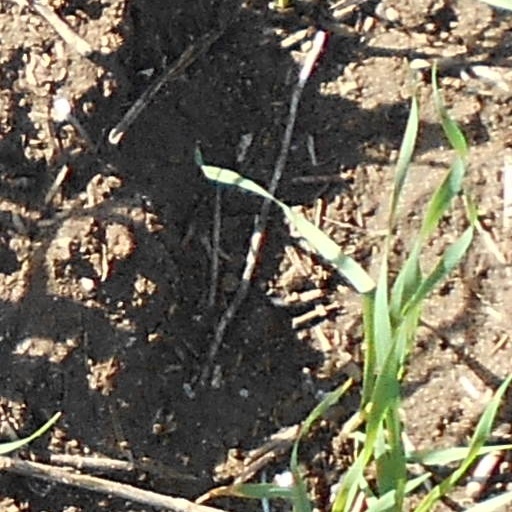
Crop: wheat